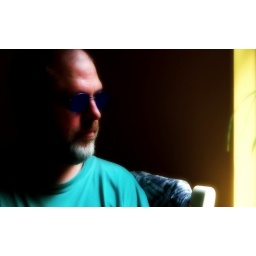
self portrait by kitchen window